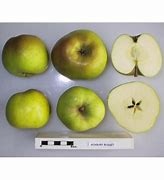
Label: apple